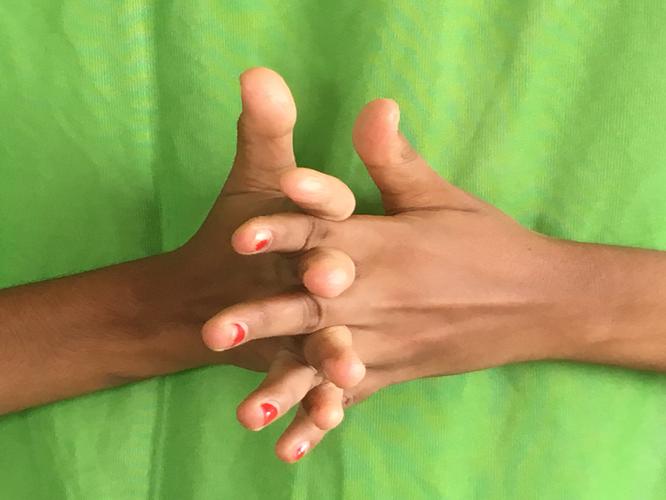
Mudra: Karkatta
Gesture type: double_hand